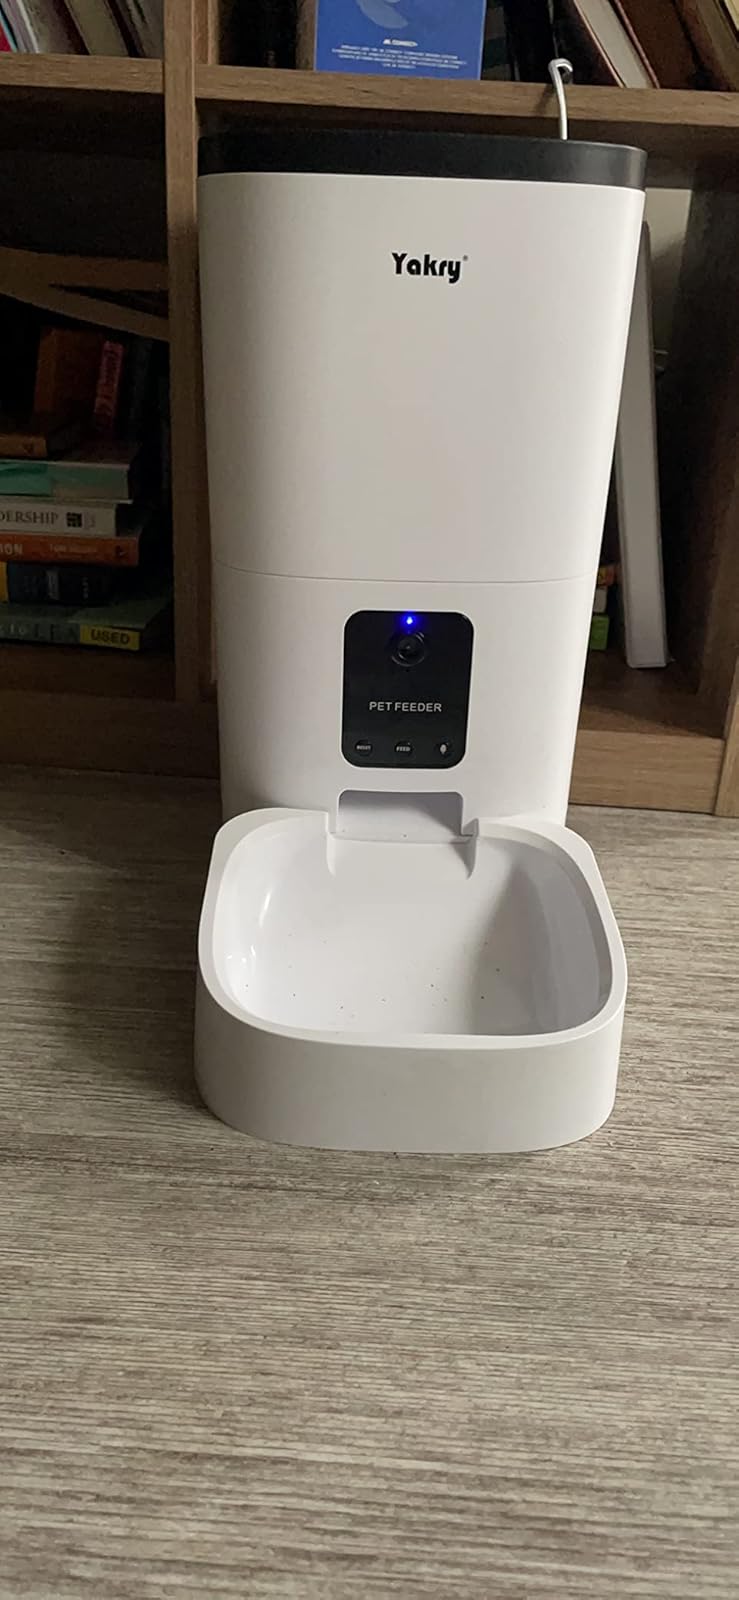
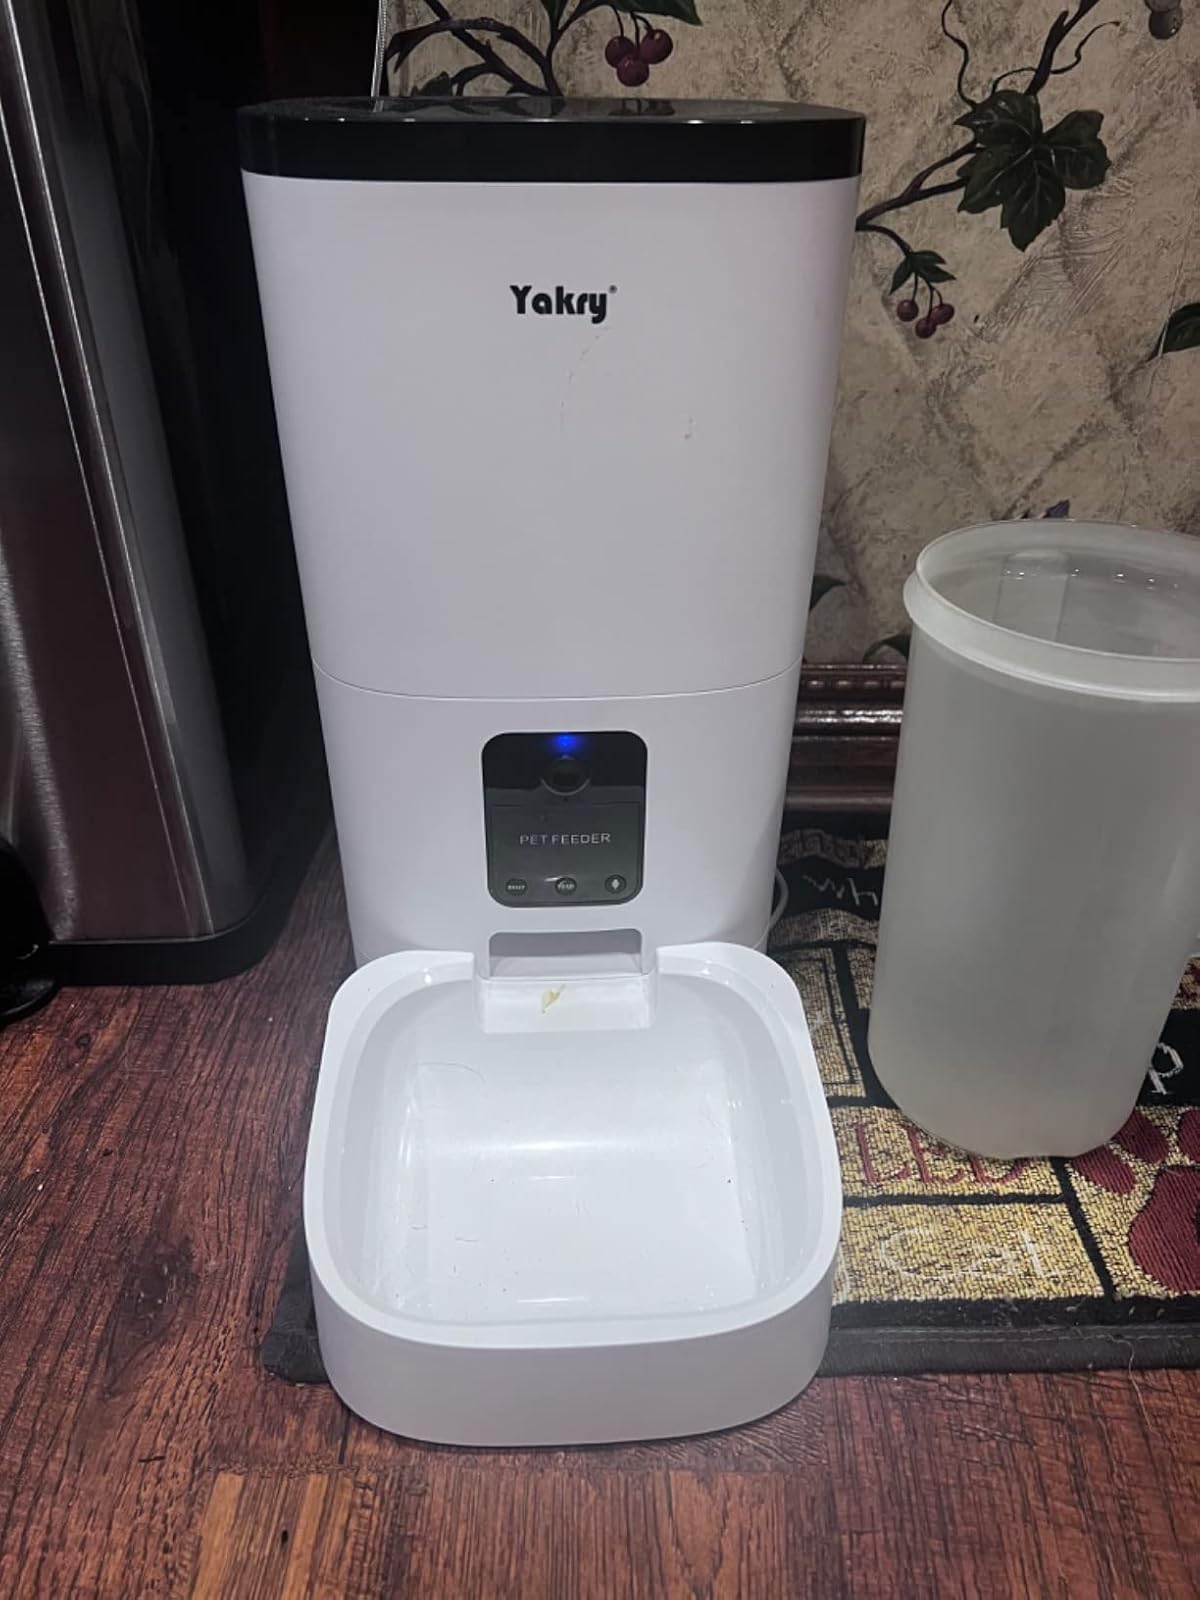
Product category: items_feeder
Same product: yes